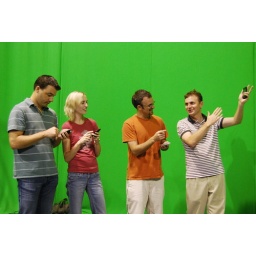
It's all about the branding - we used the green screen in the animation studio before the demo of how you animate!